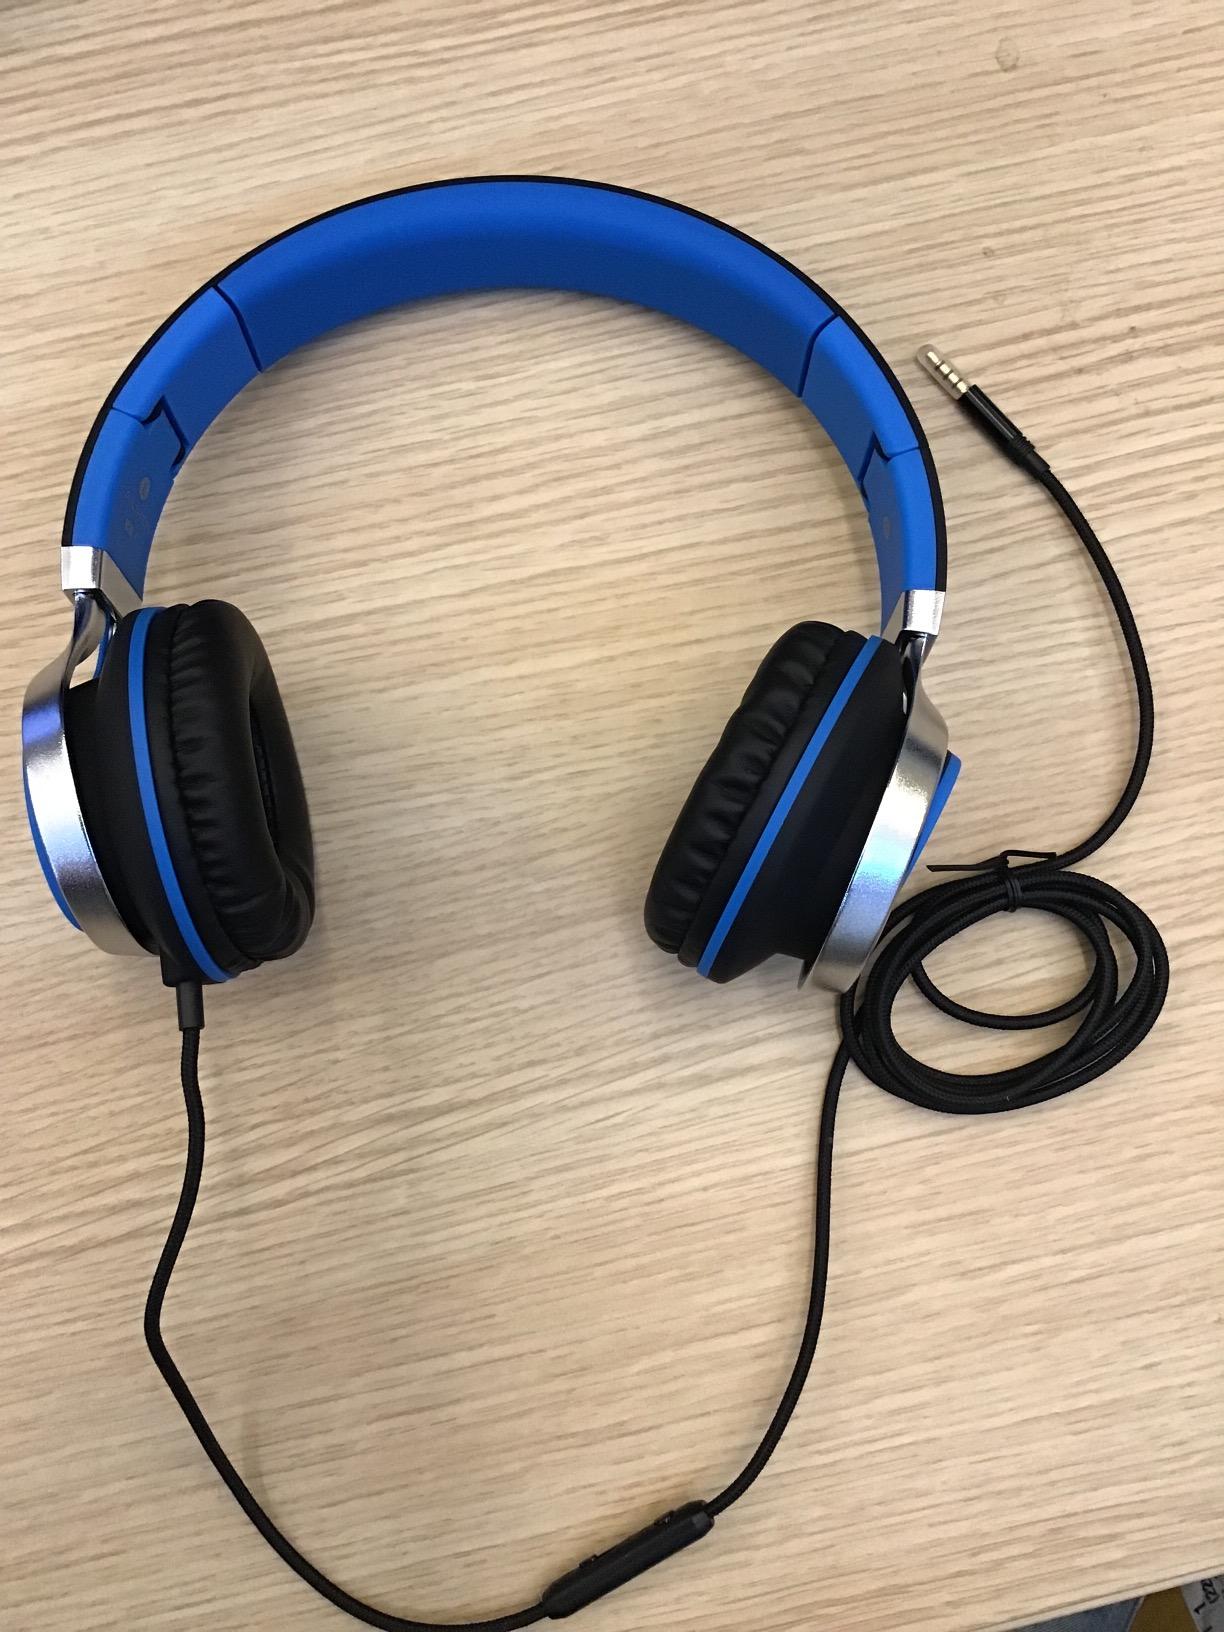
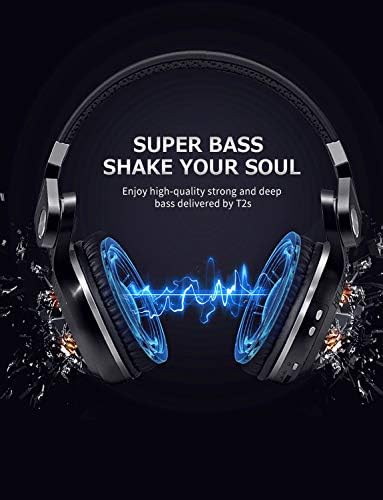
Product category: headphones
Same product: no